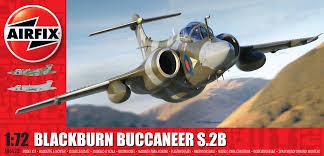
AirFix-1/172 Blackburn Buccaneer S.2B Gulf War
Description With its large scale, beautiful silhouette, and updated decals, the A06022A version offers a rewarding build that truly honors the legacy of British aviation. Whether displayed in flight or on the ground, it commands attention in any collection.
Brand: AIRFIX
Category: Arts & Entertainment > Hobbies & Creative Arts > Collectibles > Scale Models > Aircraft